Wilson Ramos

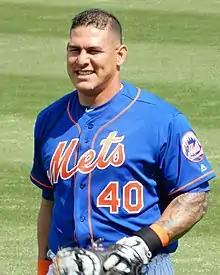
Ramos with the New York Mets in 2019

Wilson Abraham Ramos Campos (born August 10, 1987), nicknamed "the Buffalo", is a Venezuelan former professional baseball catcher. He played in Major League Baseball (MLB) for the Minnesota Twins, Washington Nationals, Tampa Bay Rays, Philadelphia Phillies, New York Mets, Detroit Tigers, and Cleveland Indians. He is a two-time All-Star, and a Silver Slugger Award winner.